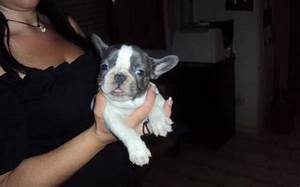
Label: dog